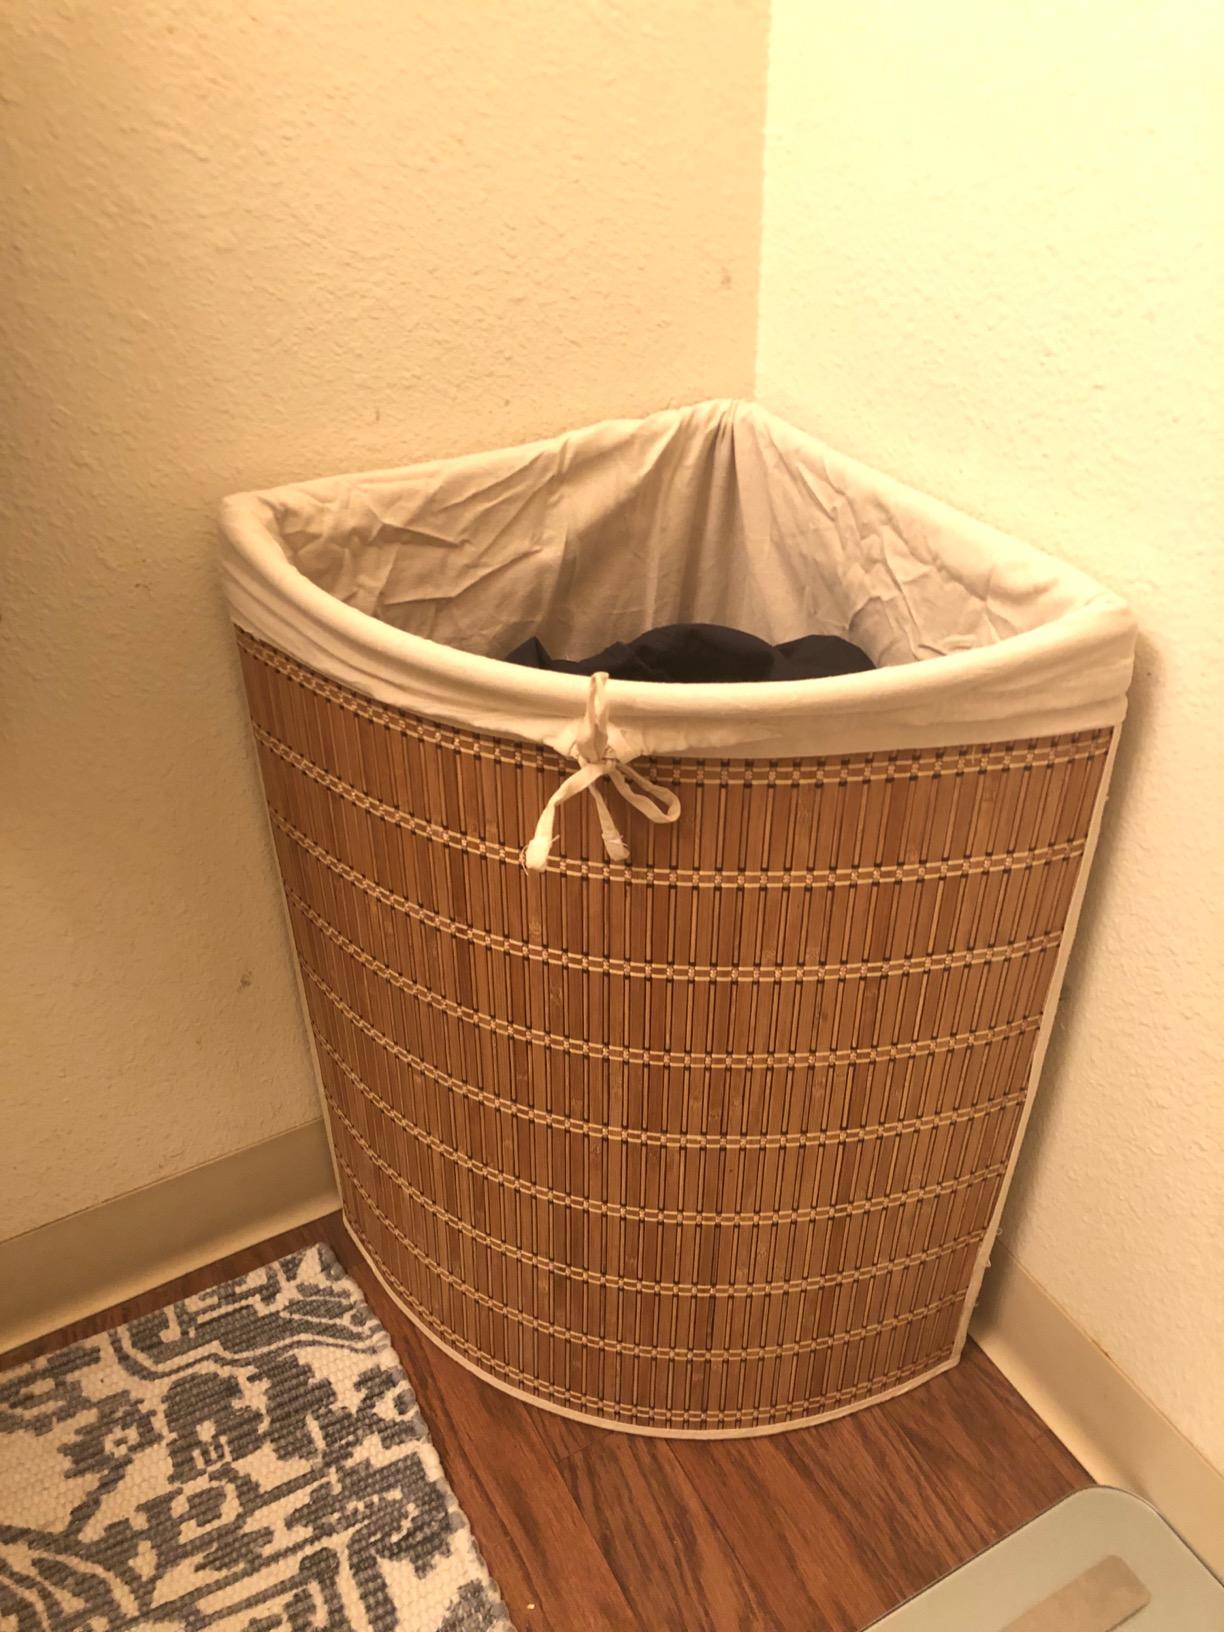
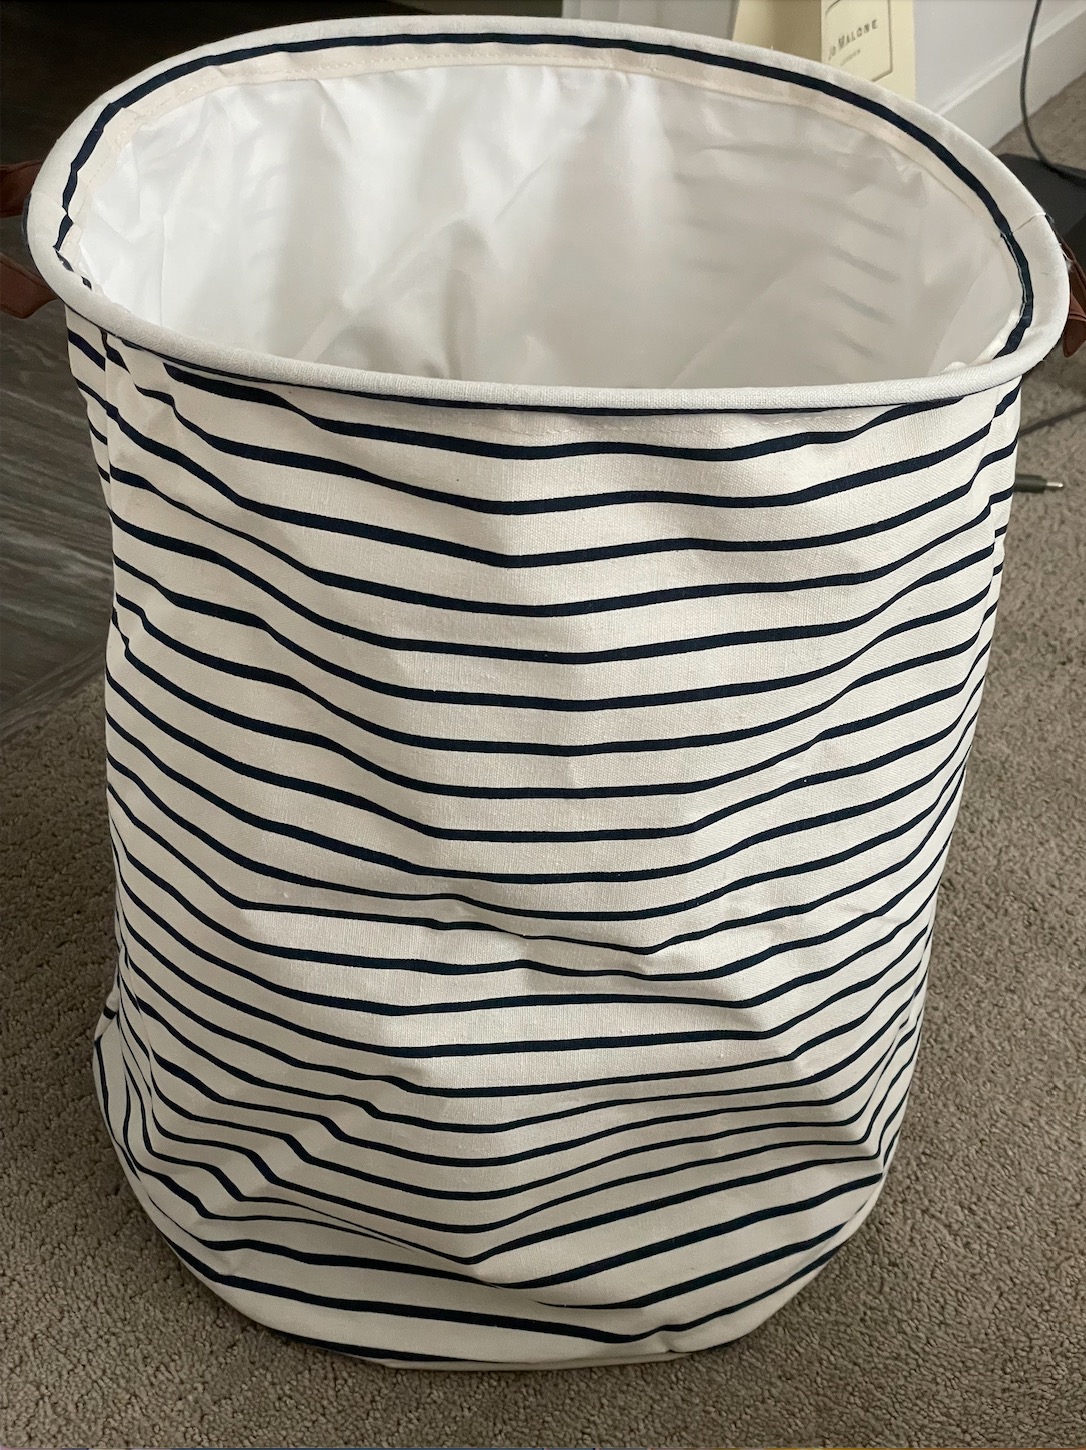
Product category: items_hamper
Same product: no